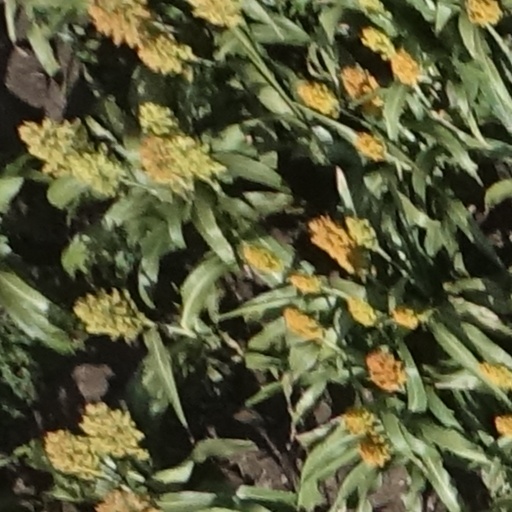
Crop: sorghum